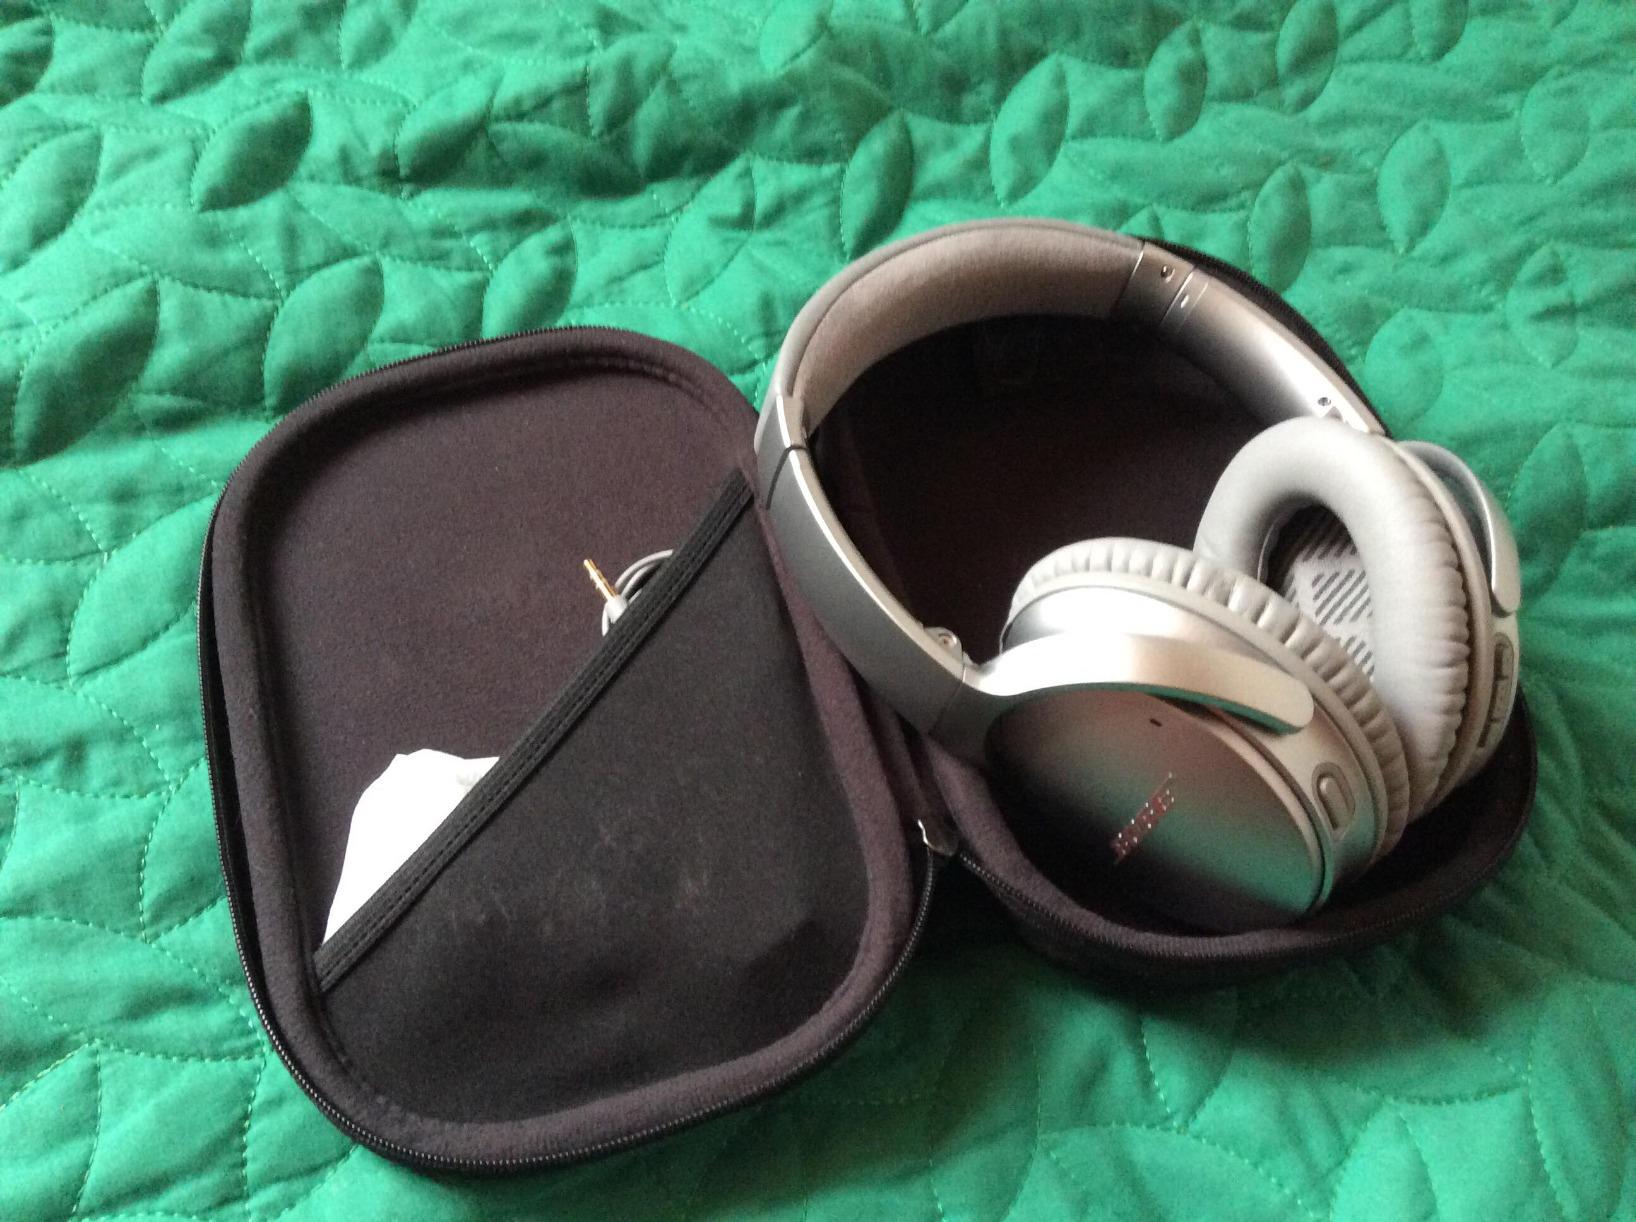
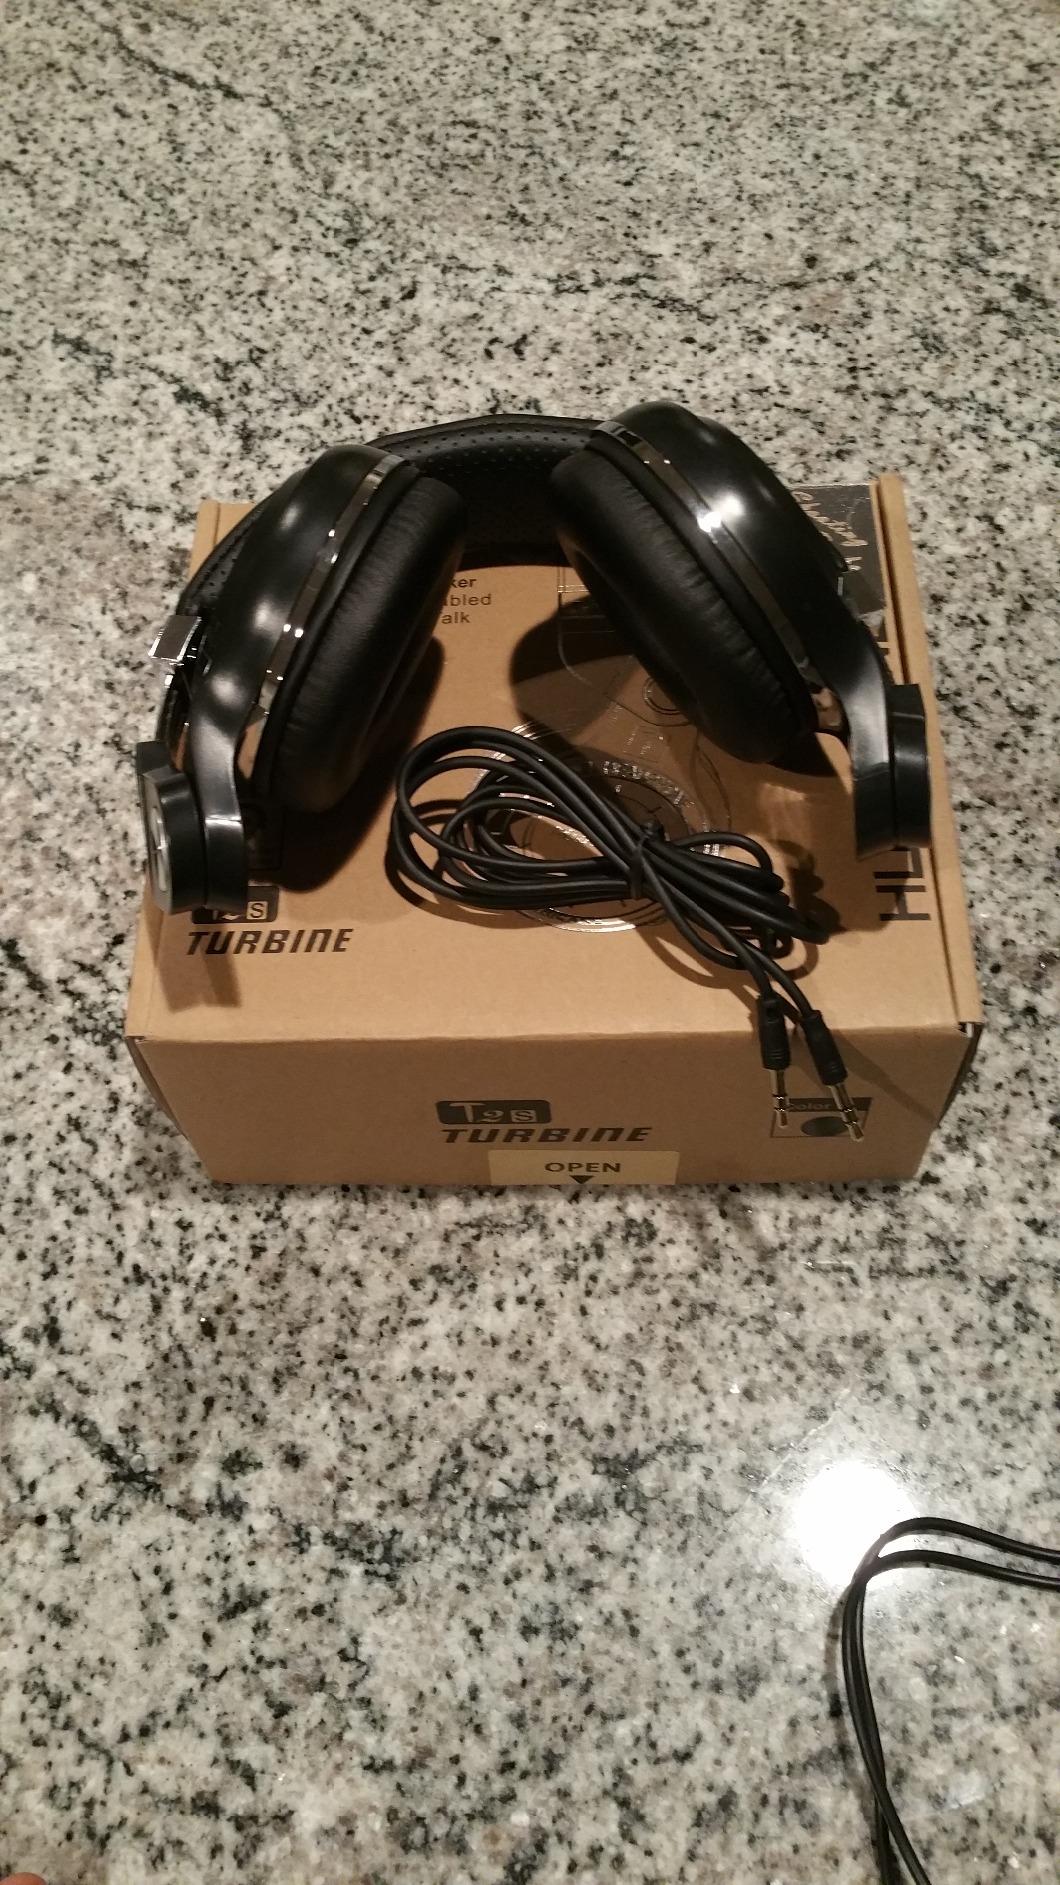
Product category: headphones
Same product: no